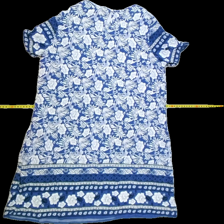
View: back
Type: Tunic
Category: Ladies
Brand: Not Applicable
Colors: Blue, White
Material: 100%viscose
Pattern: Floral print
Cut: Regular, C-collar
Size: XL
Season: All
Trend: No trend
Stains: No
Price range: 50-100
Recommended usage: Reuse